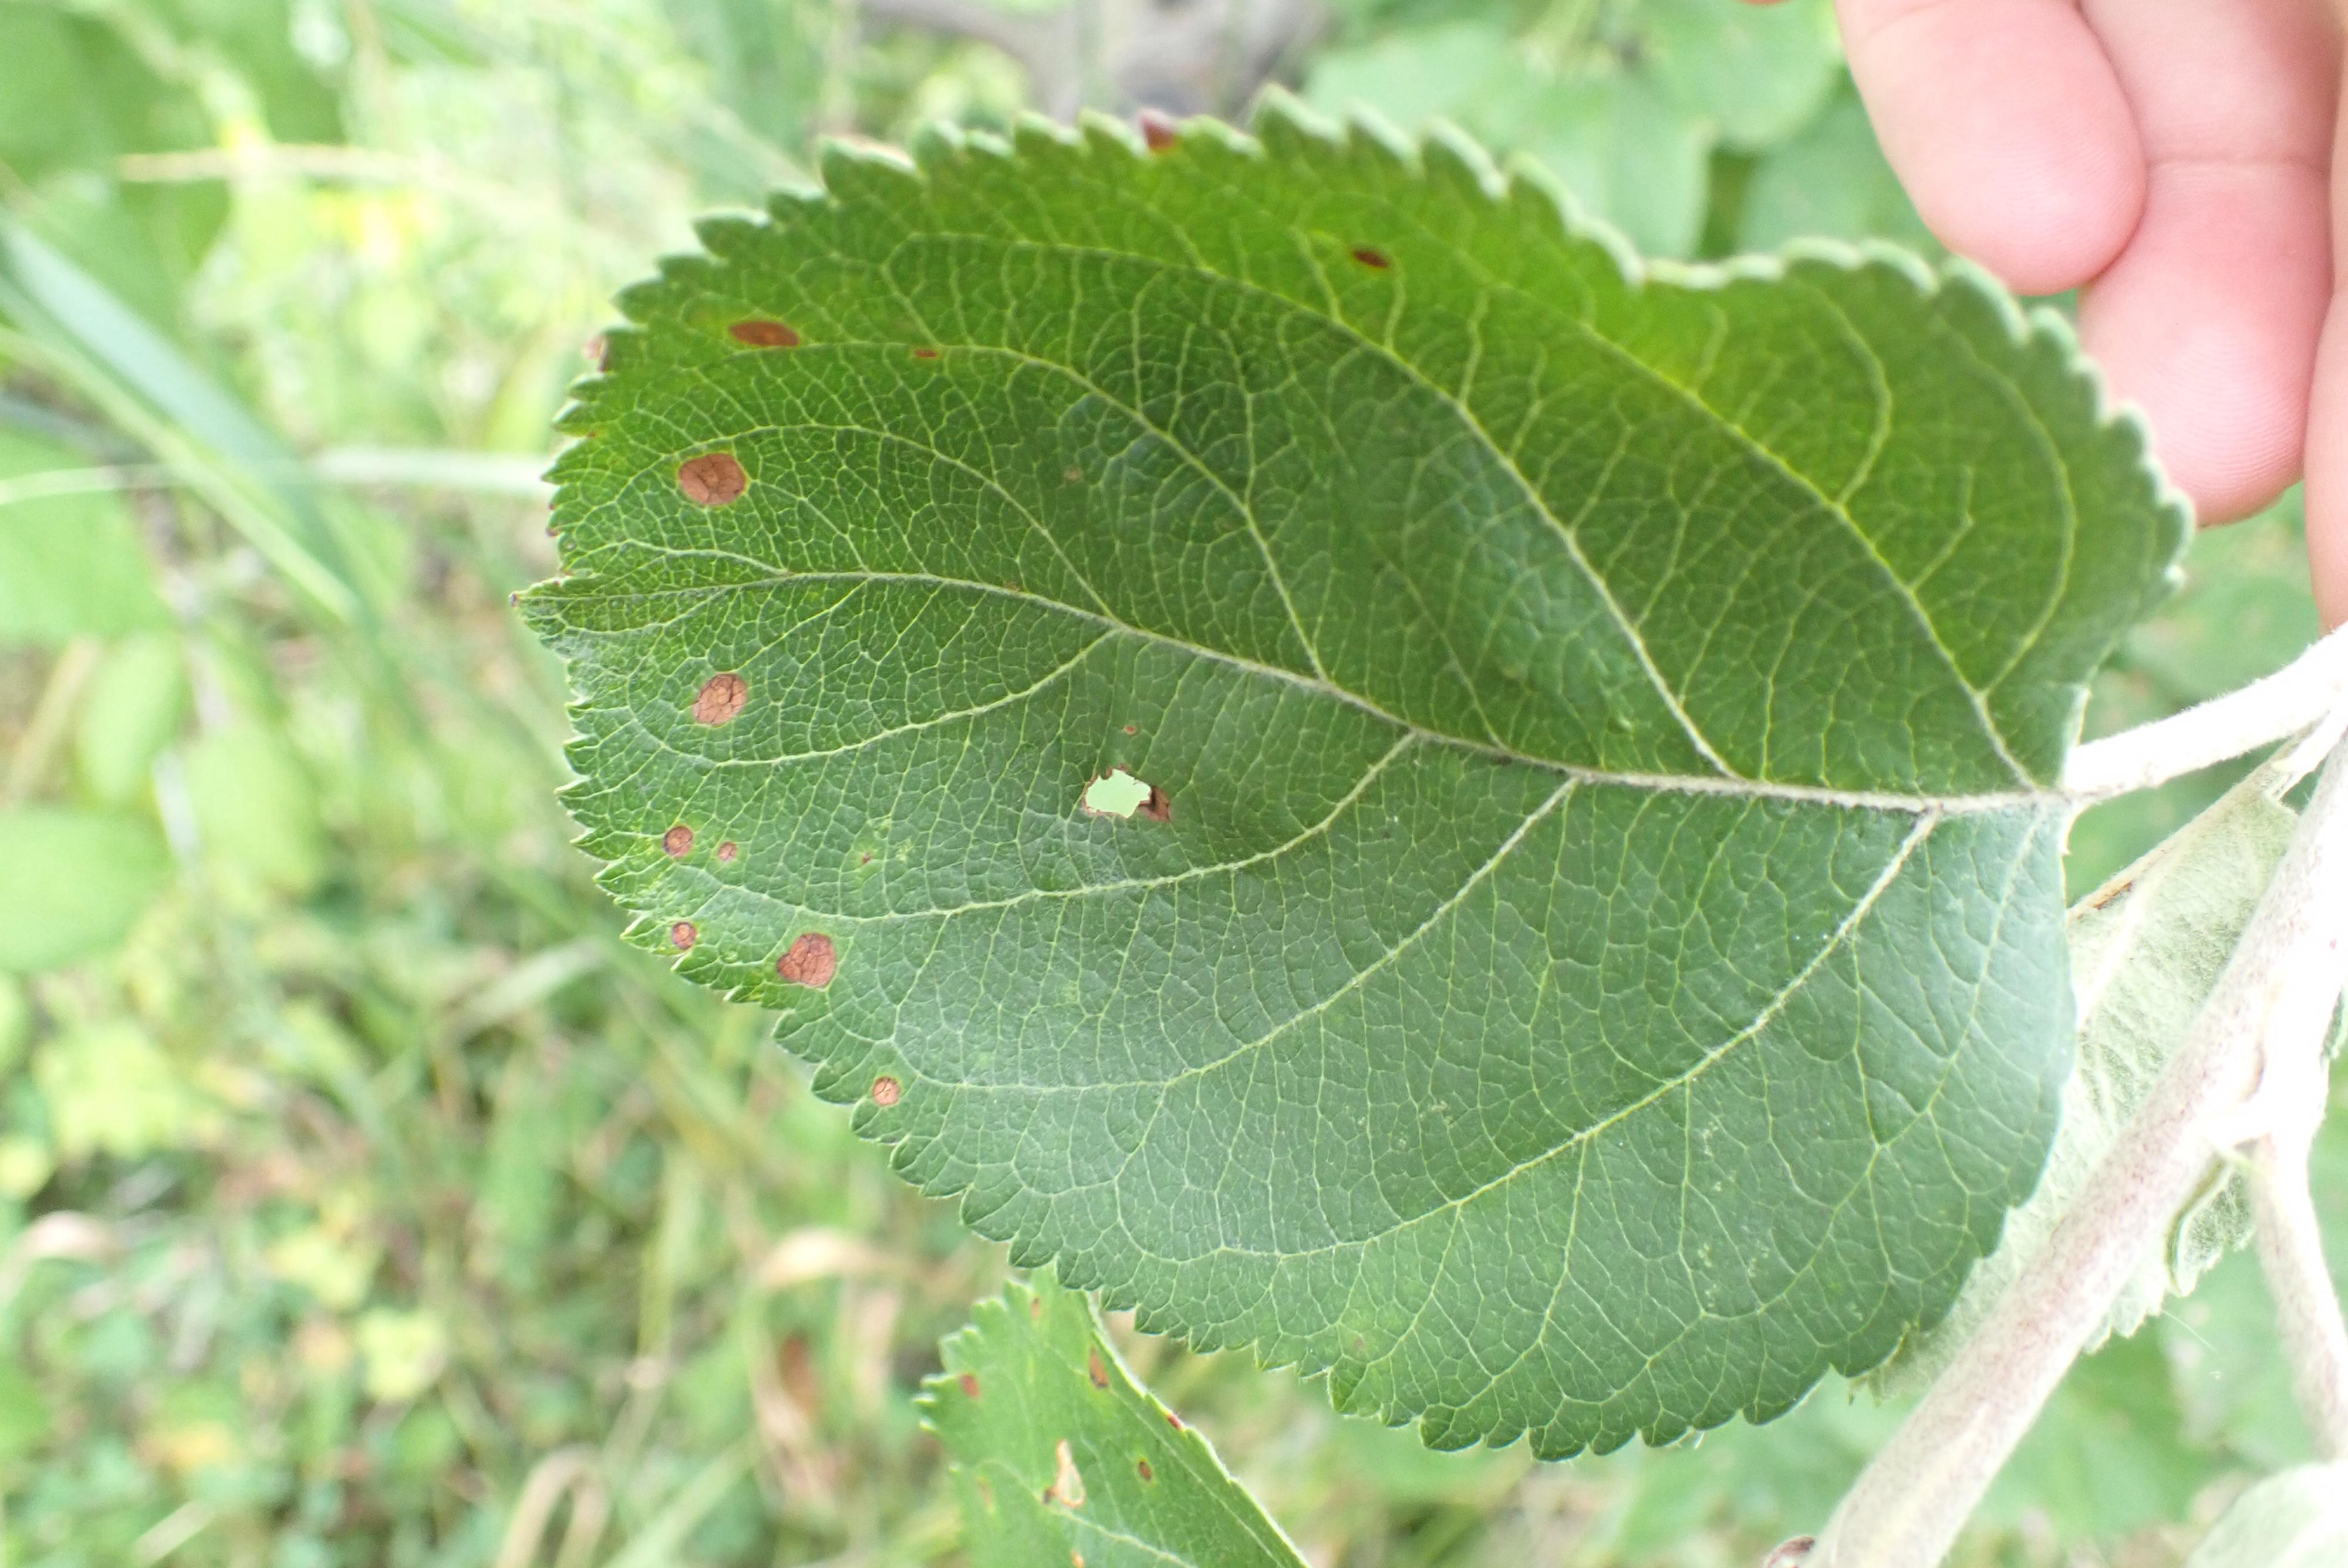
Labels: frog_eye_leaf_spot